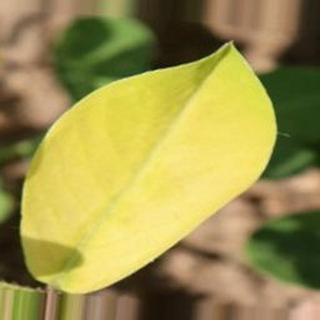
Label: groundnut_nutrition_deficiency